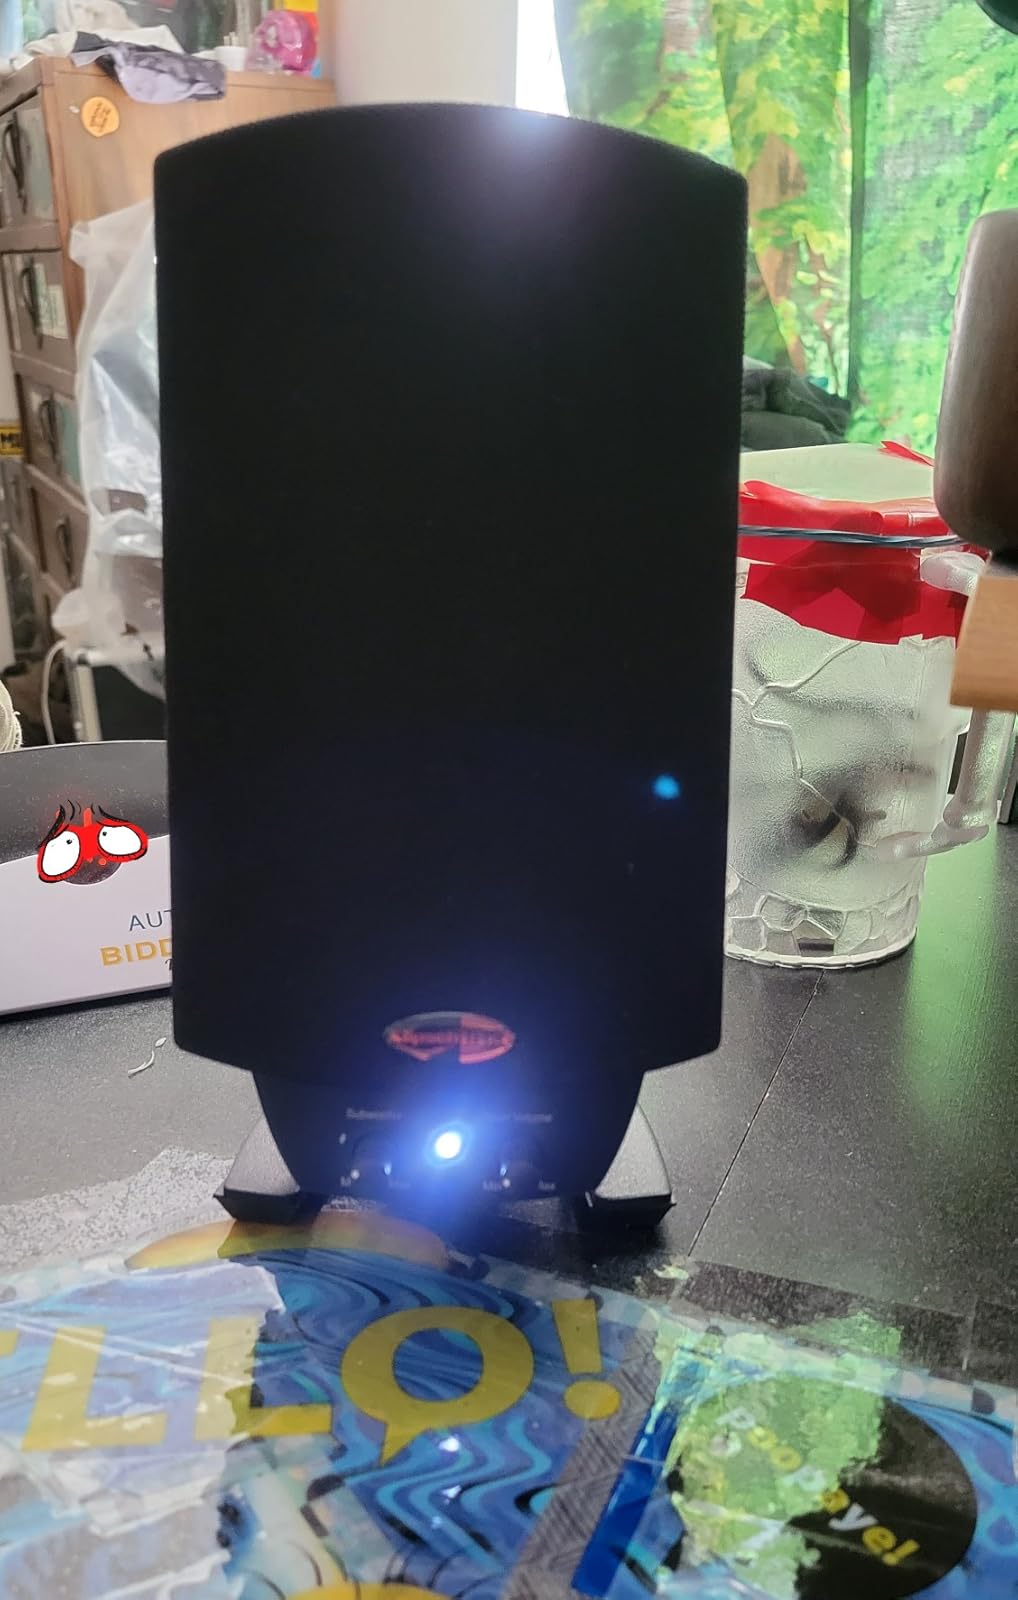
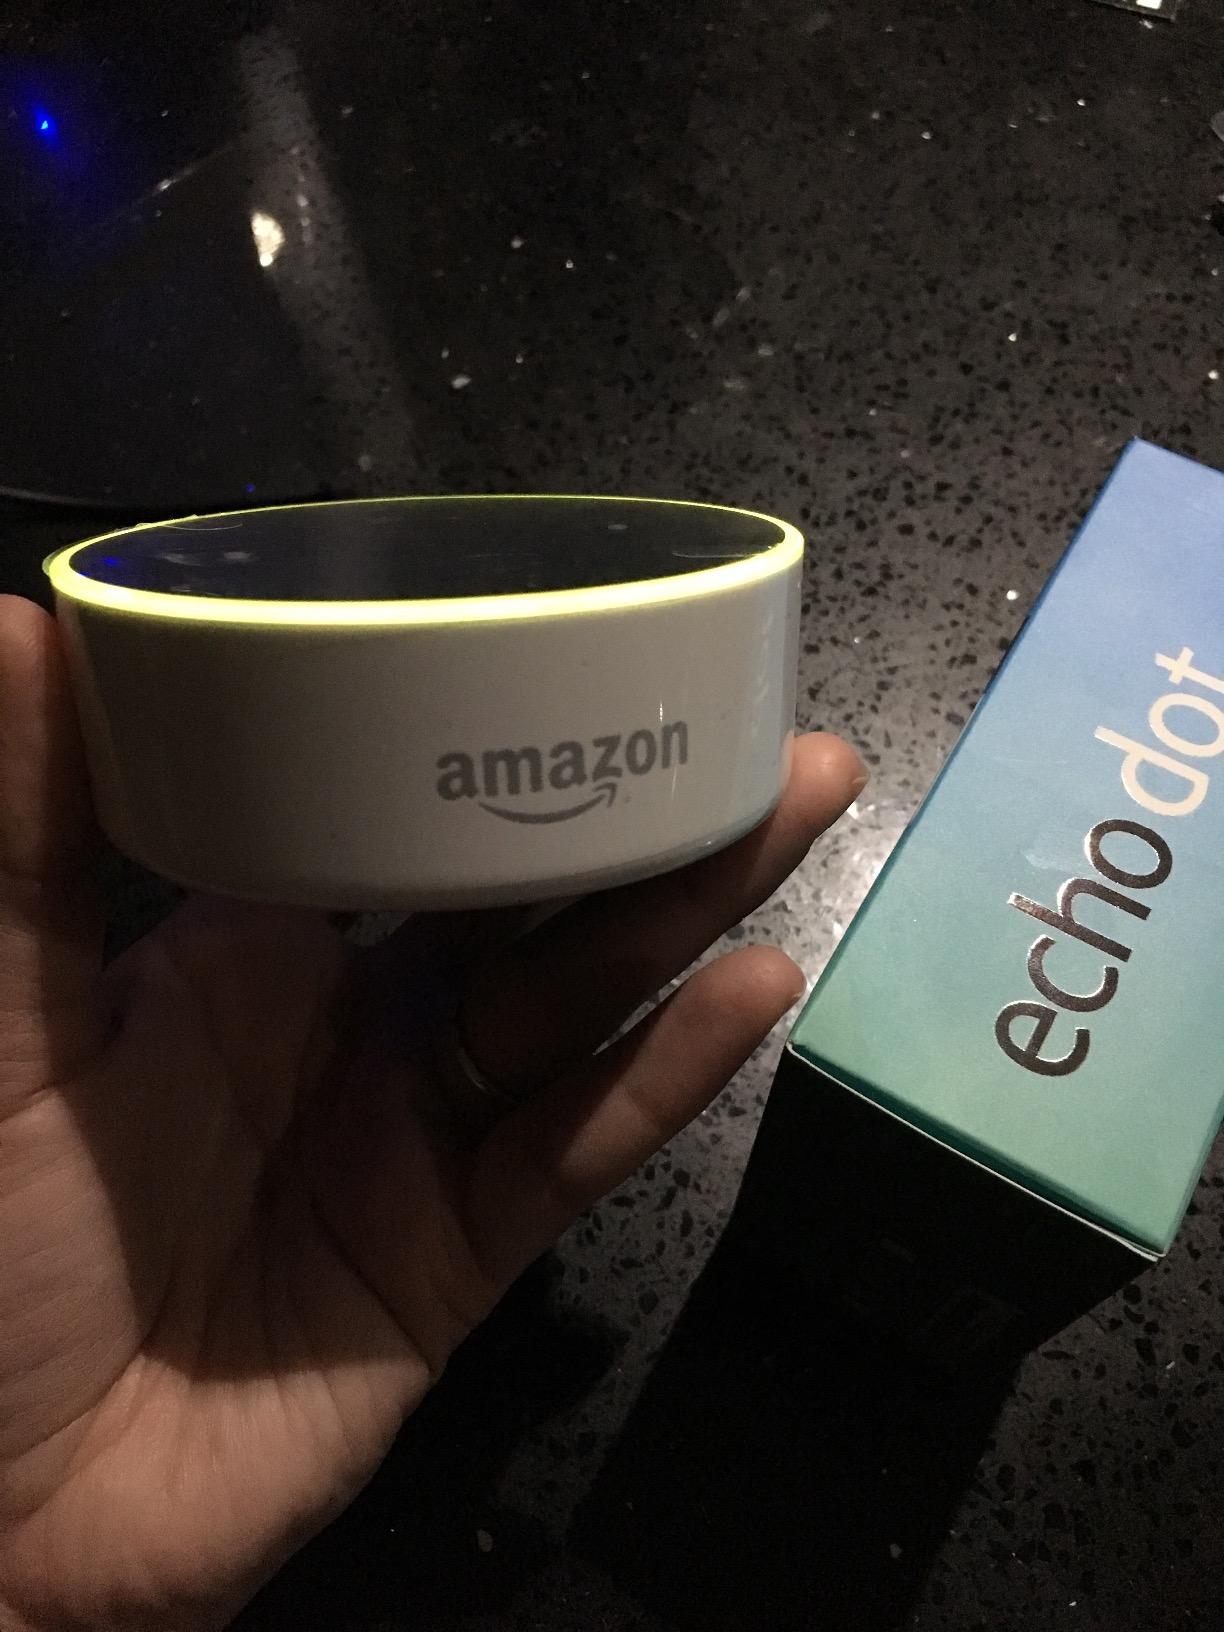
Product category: speaker
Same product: no